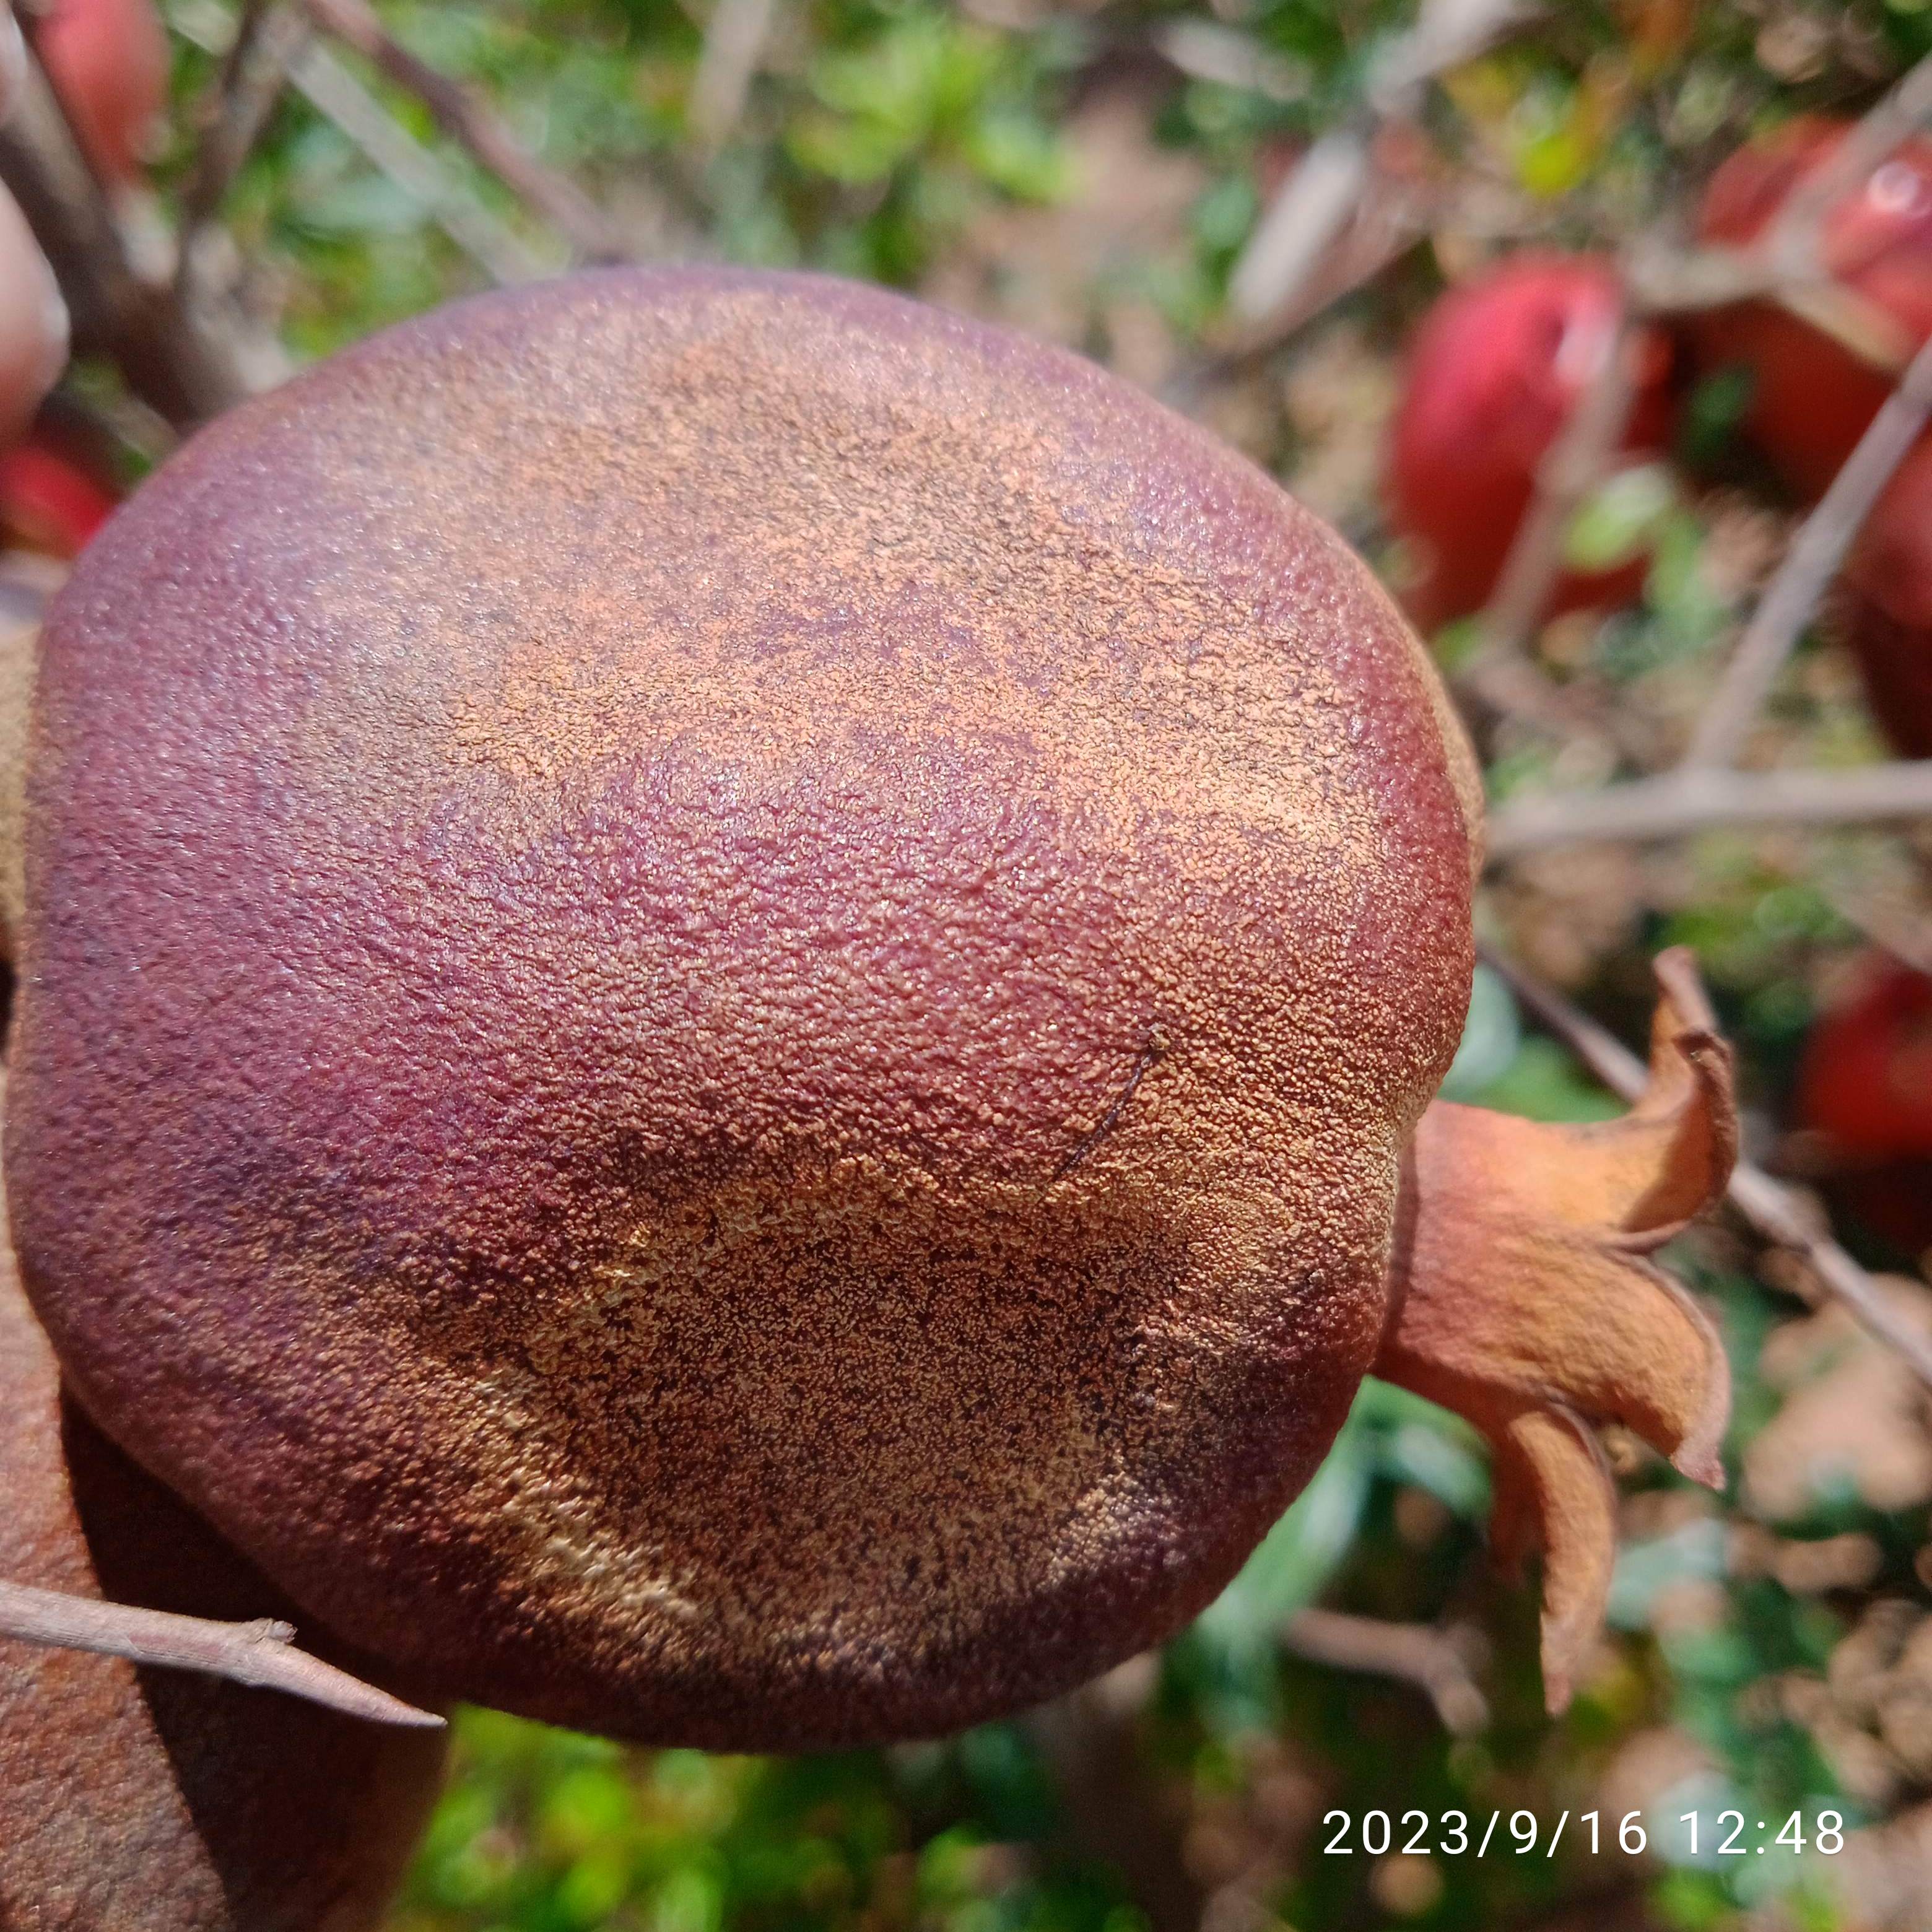
Label: Alternaria